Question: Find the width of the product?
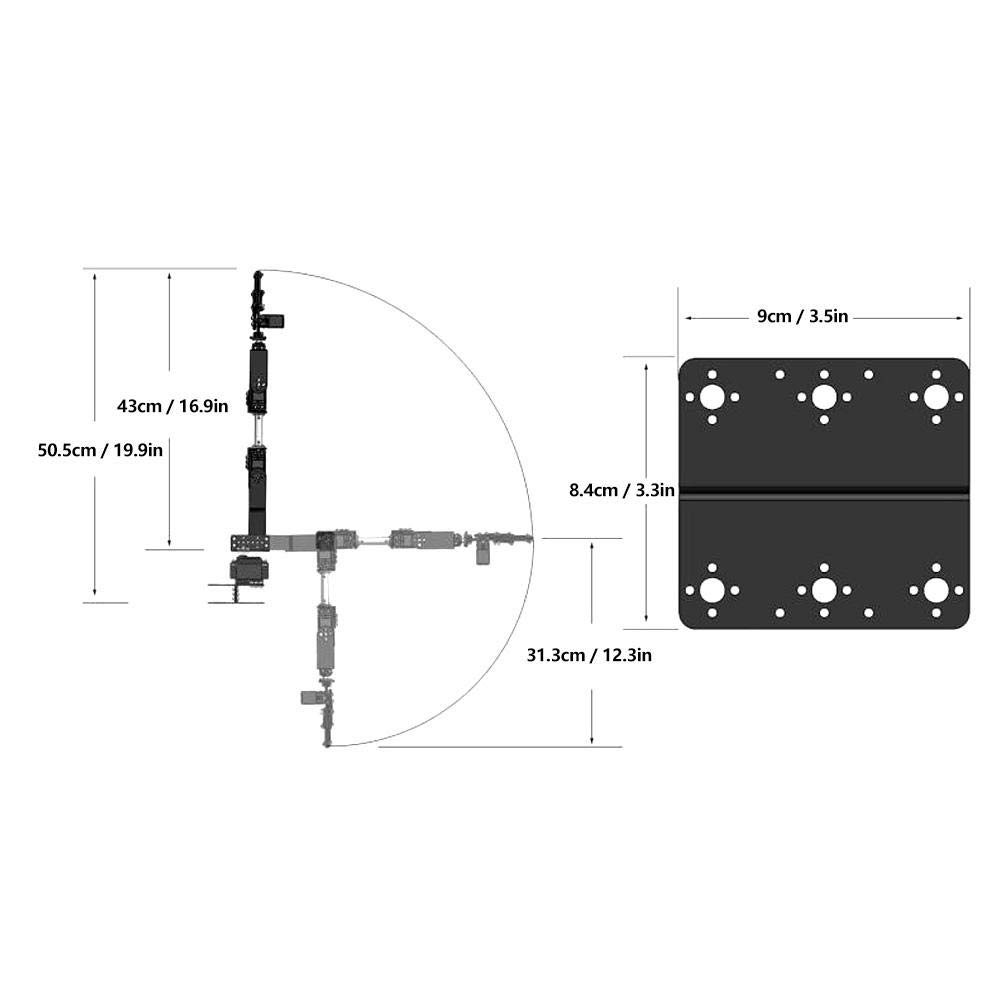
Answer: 9.0 centimetre